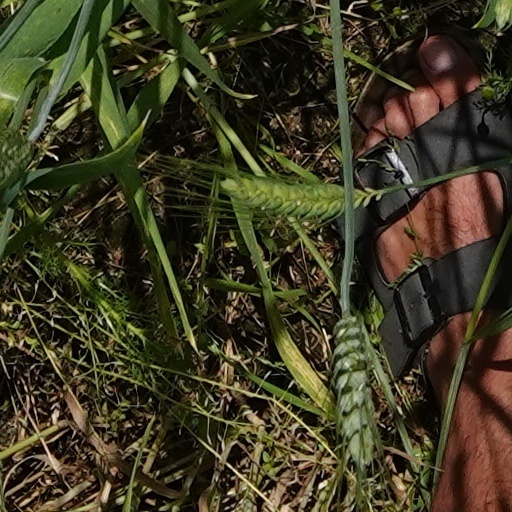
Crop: wheat